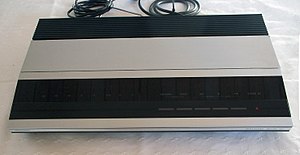
Jacob Jensen (designer)
En B&O Beocord 2000 kassettebåndoptager
Cassettebåndoptager, Beocord 2000, fra Bang &amp; Olufsen (B&amp;O).
Jacob Jensen var en dansk industriel designer. Han var bedst kendt for sit arbejde for Bang & Olufsen.